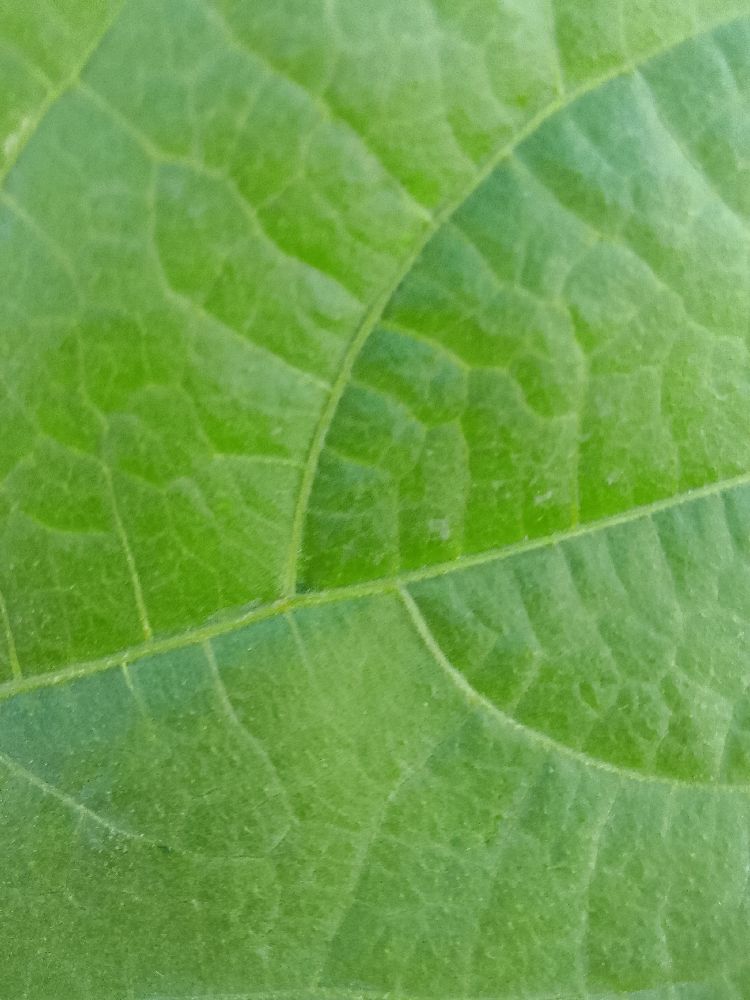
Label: healthy